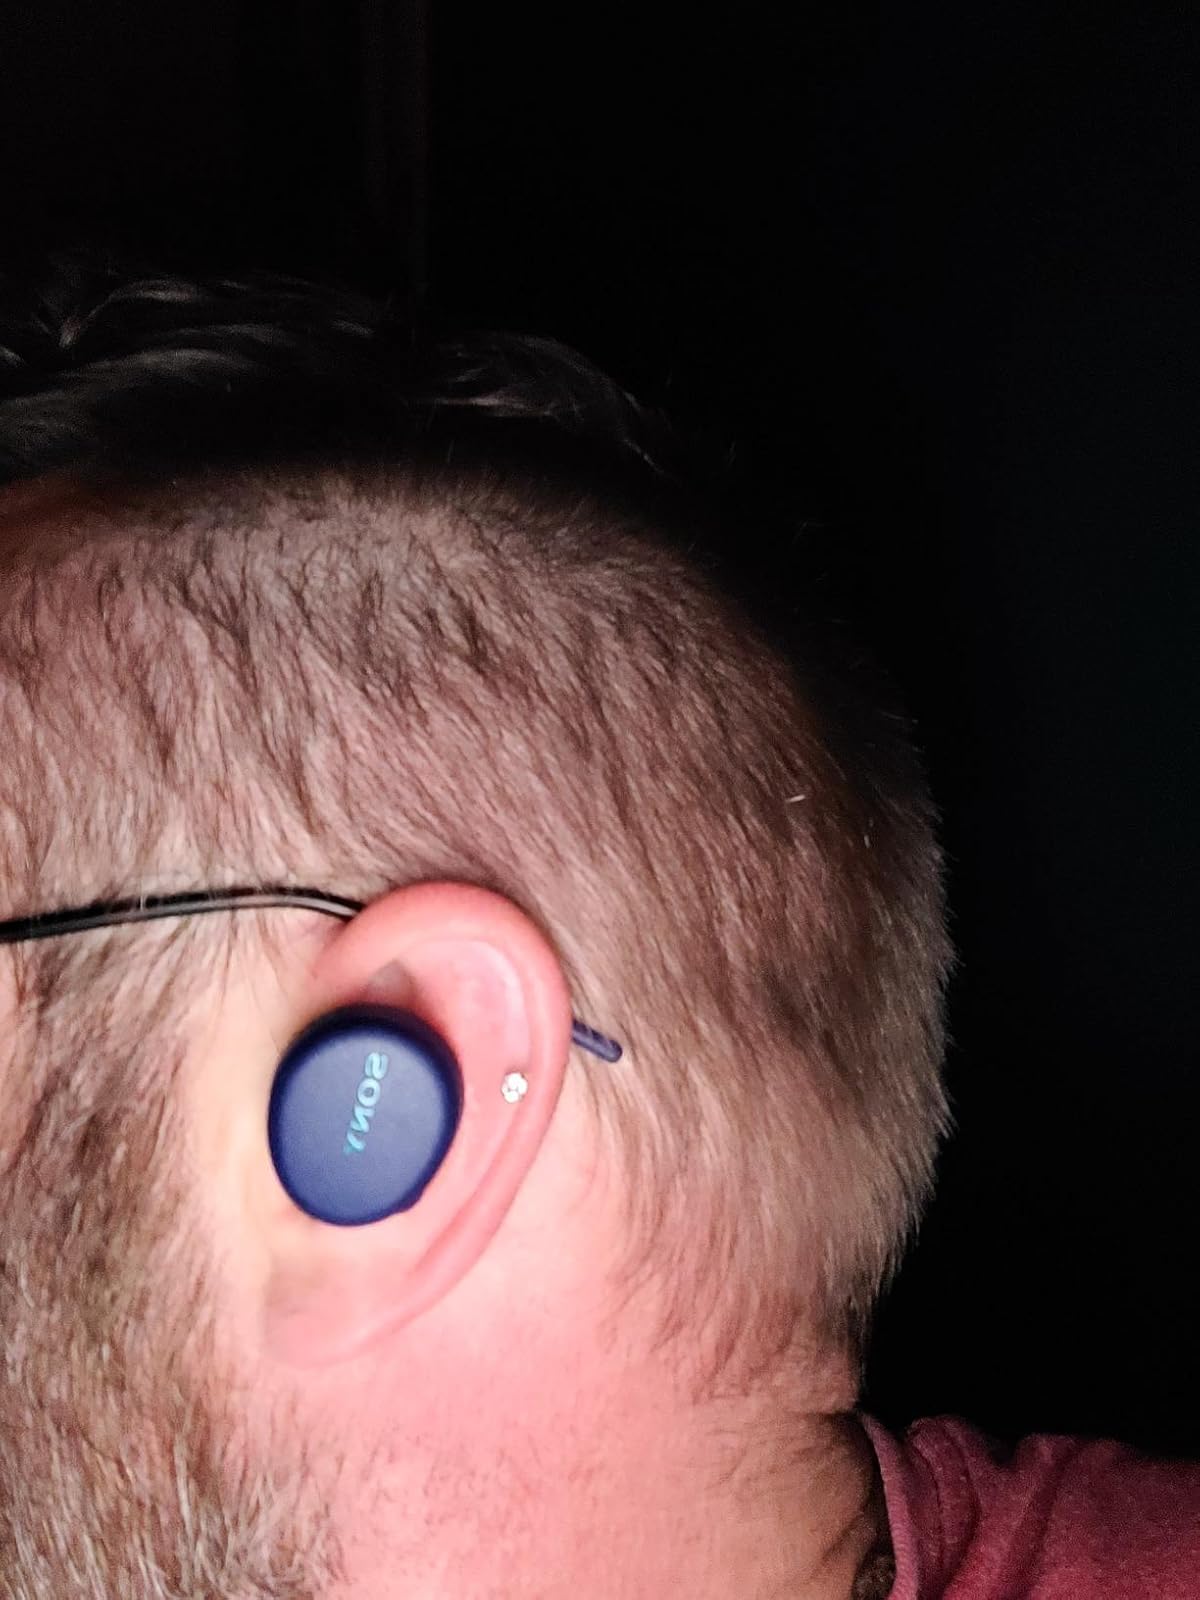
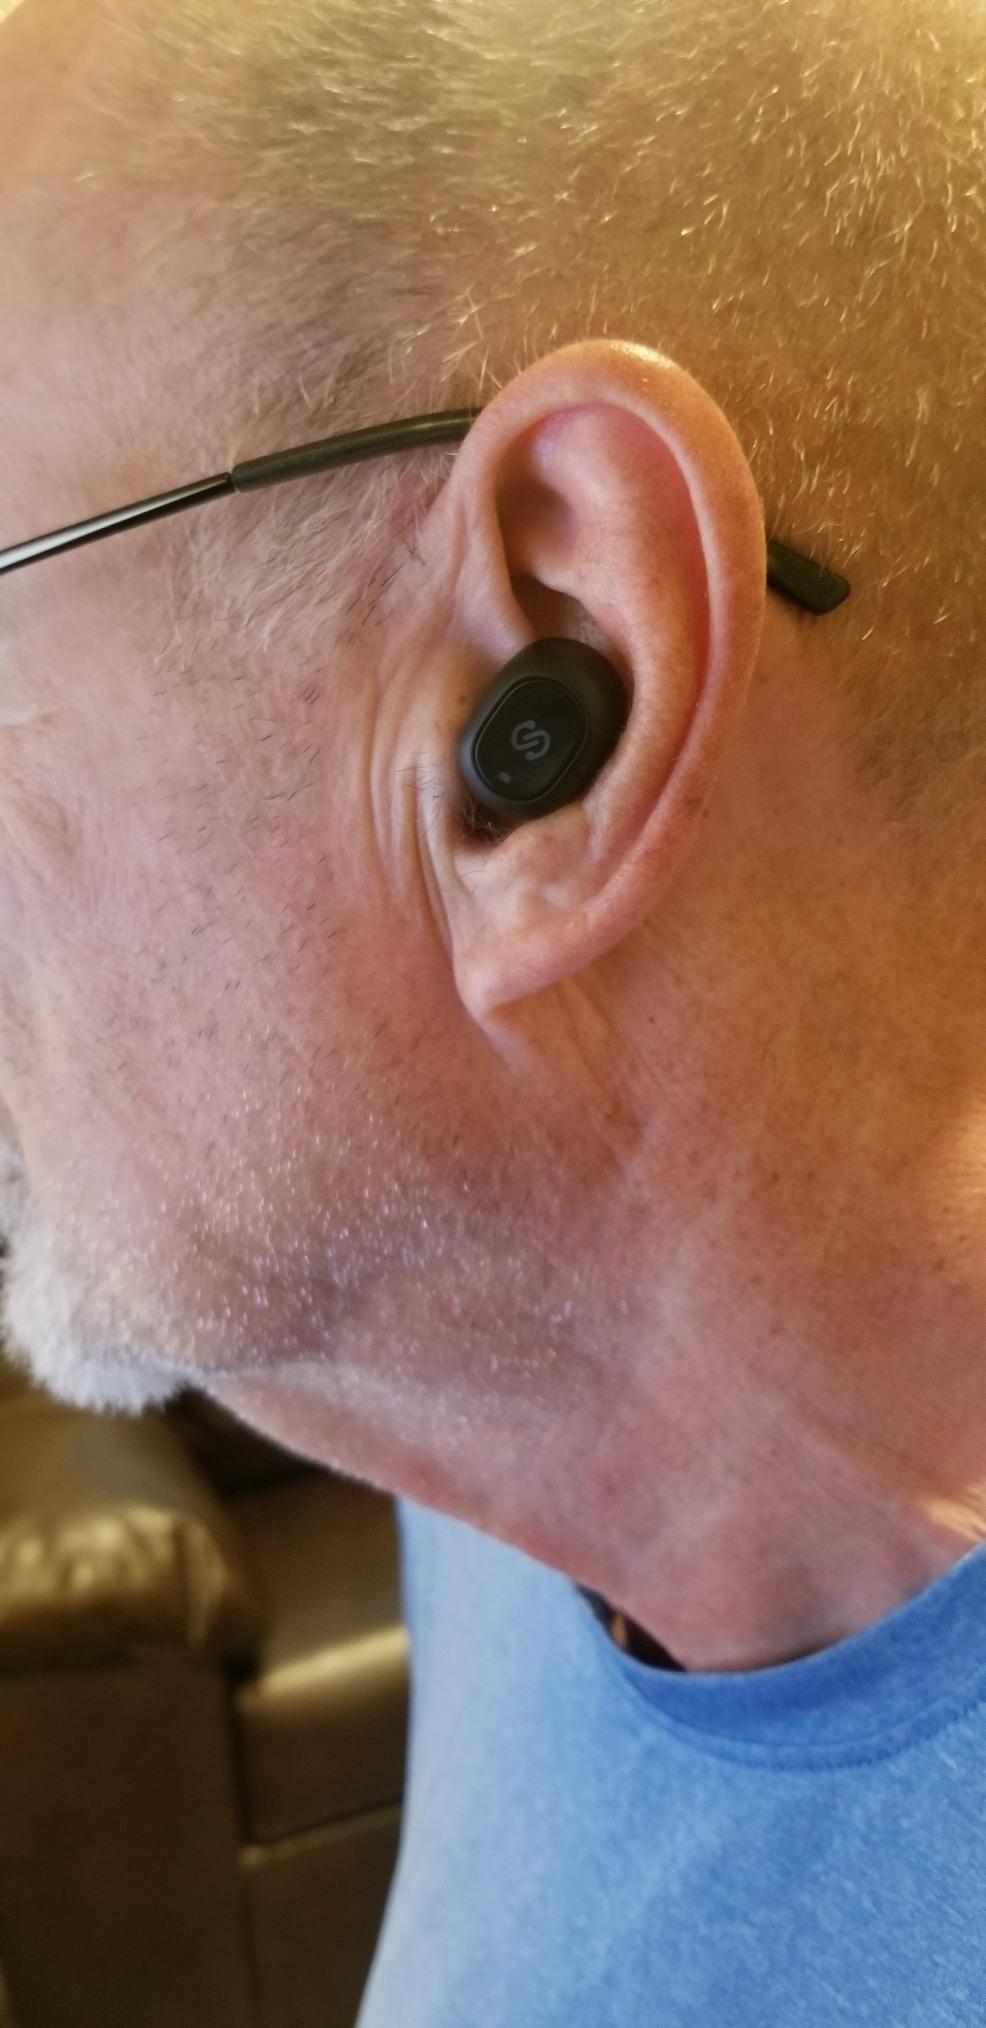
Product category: earbuds
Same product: no